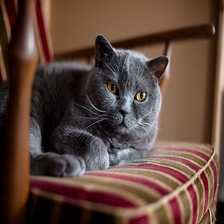
Species: cat
Breed: British Shorthair